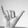
ASL letter: Y